Sherman's March to the Sea

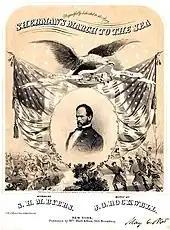
Sherman's March to the Sea was celebrated in music in 1865 with words by S.H.M. Byers and music by J.O. Rockwell.

Sherman telegraphed to President Lincoln, "I beg to present you as a Christmas gift the City of Savannah, with one hundred and fifty heavy guns and plenty of ammunition and about twenty-five thousand bales of cotton." On December 26, the president replied in a letter: